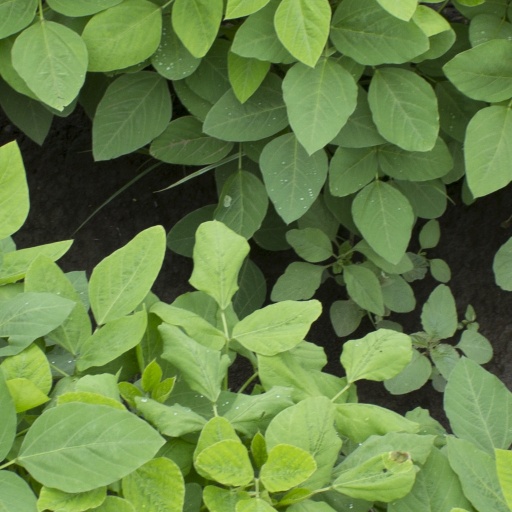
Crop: soybean